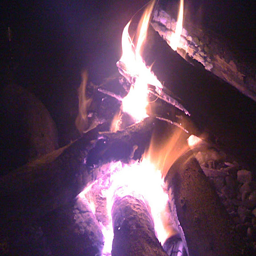
only just into spring , we still needed the fire for warmth .